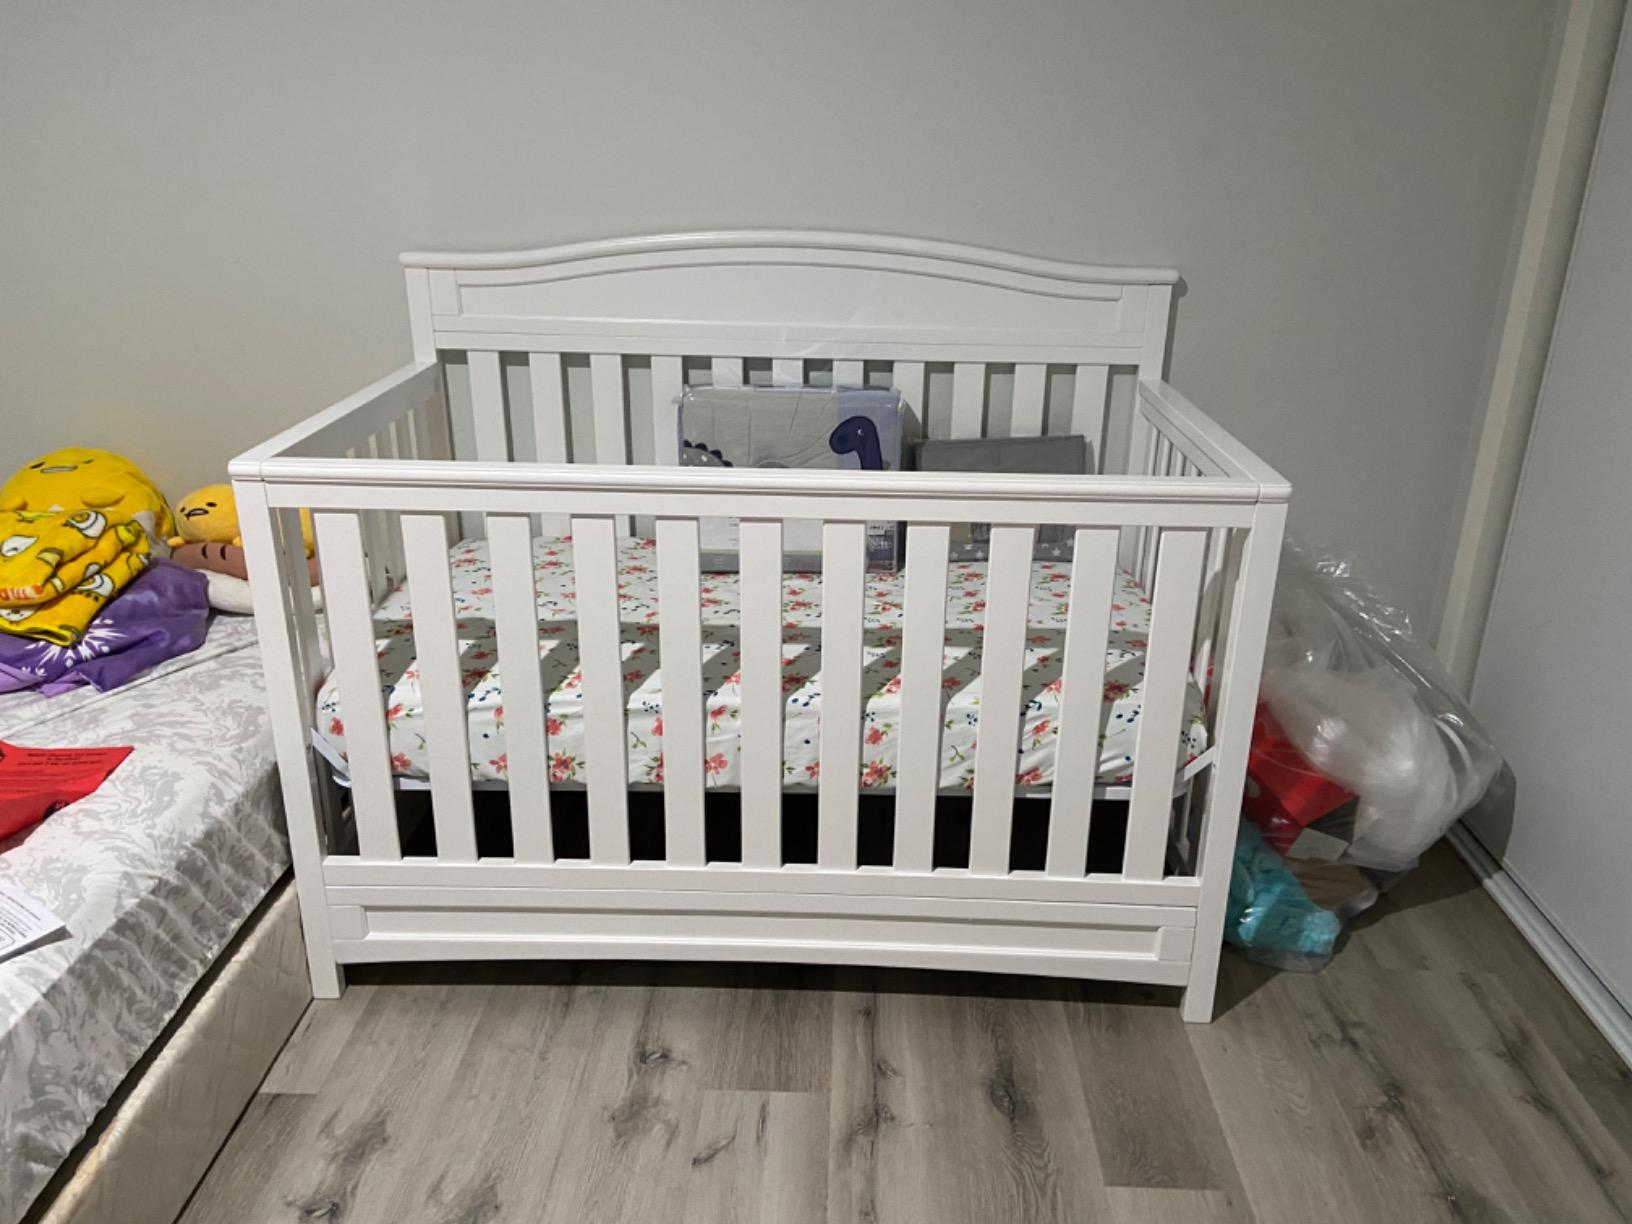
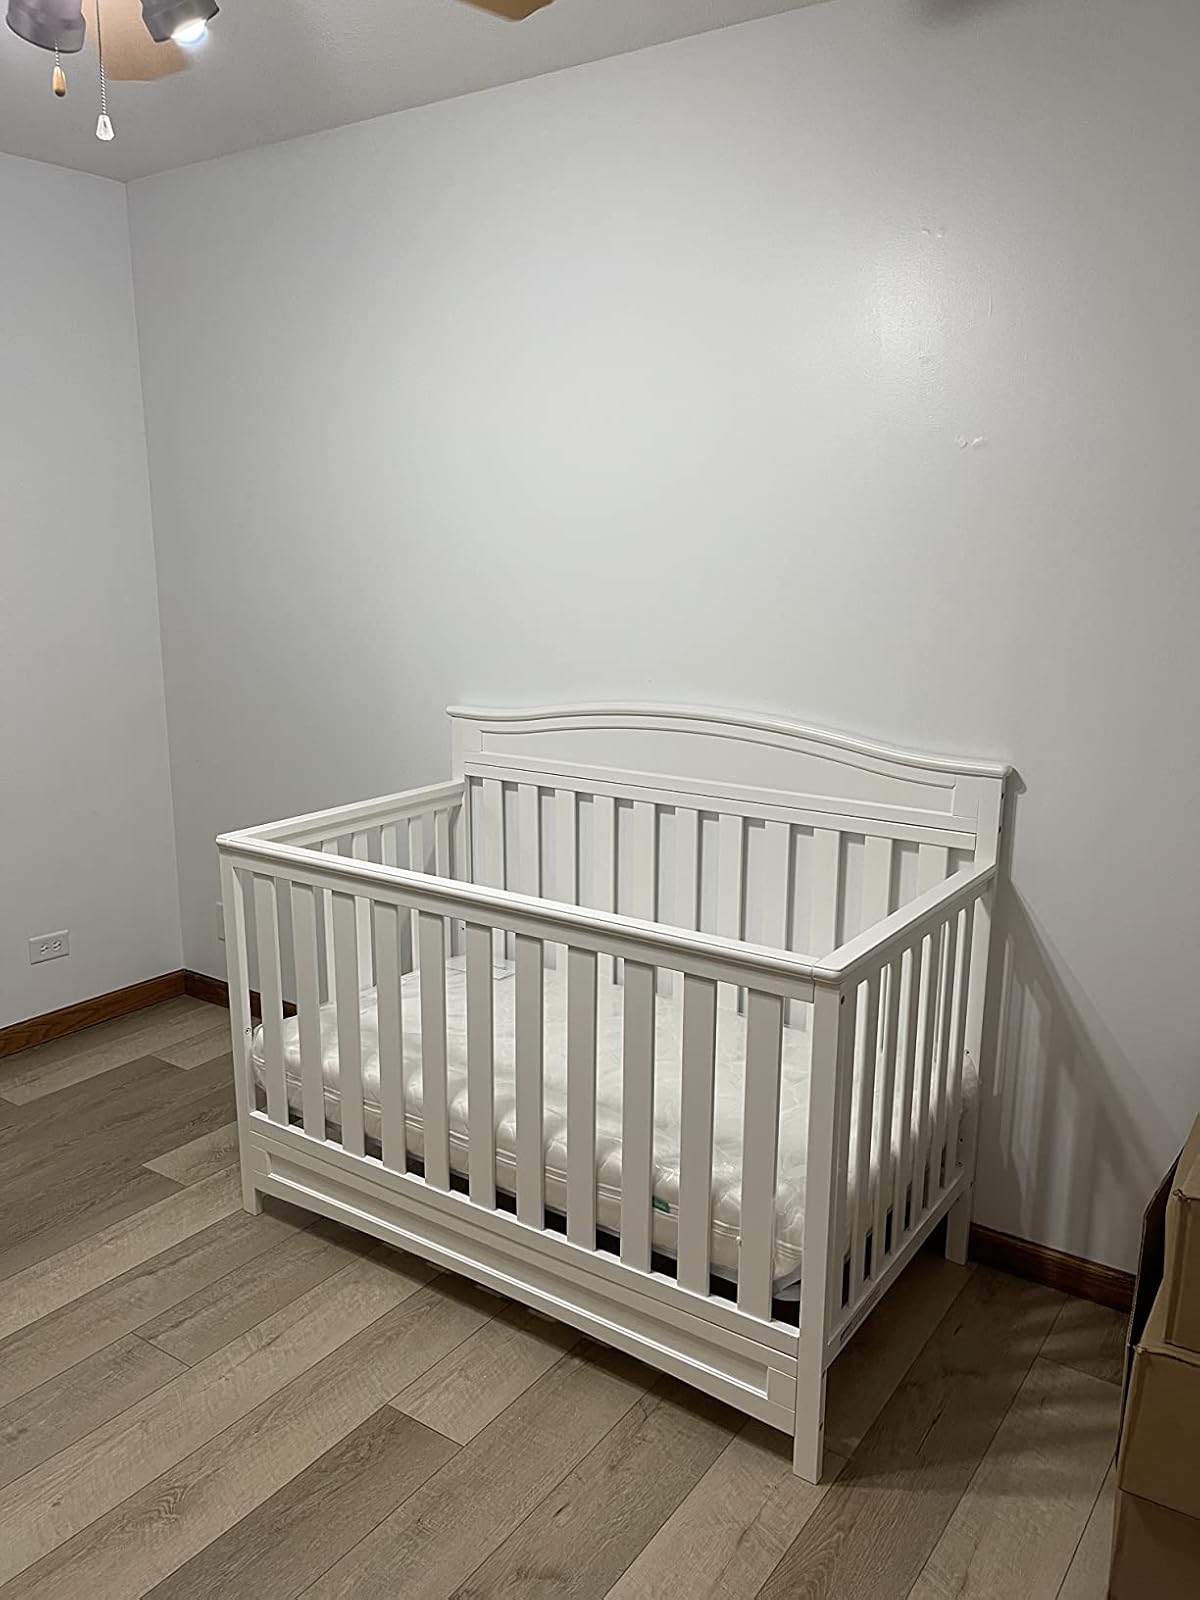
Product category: products_crib
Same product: yes